Biplane

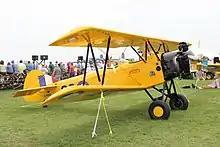
Wing stagger on a Fleet Finch primary trainer

The default design for a biplane has the wings positioned directly one above the other. Moving the upper wing forward relative to the lower one is called positive stagger or, more often, simply stagger. It can increase lift and reduce drag by reducing the aerodynamic interference effects between the two wings by a small degree, but more often was used to improve access to the cockpit. Many biplanes have staggered wings. Common examples include the de Havilland Tiger Moth, Bücker Bü 131 Jungmann and Travel Air 2000.